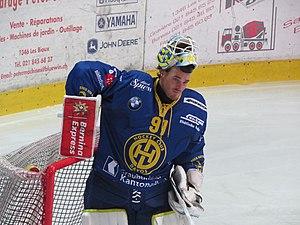
Match entre le CSKA Moscou et HC Davos le 15 août 2018 au Sentier (Hockeyades) 91